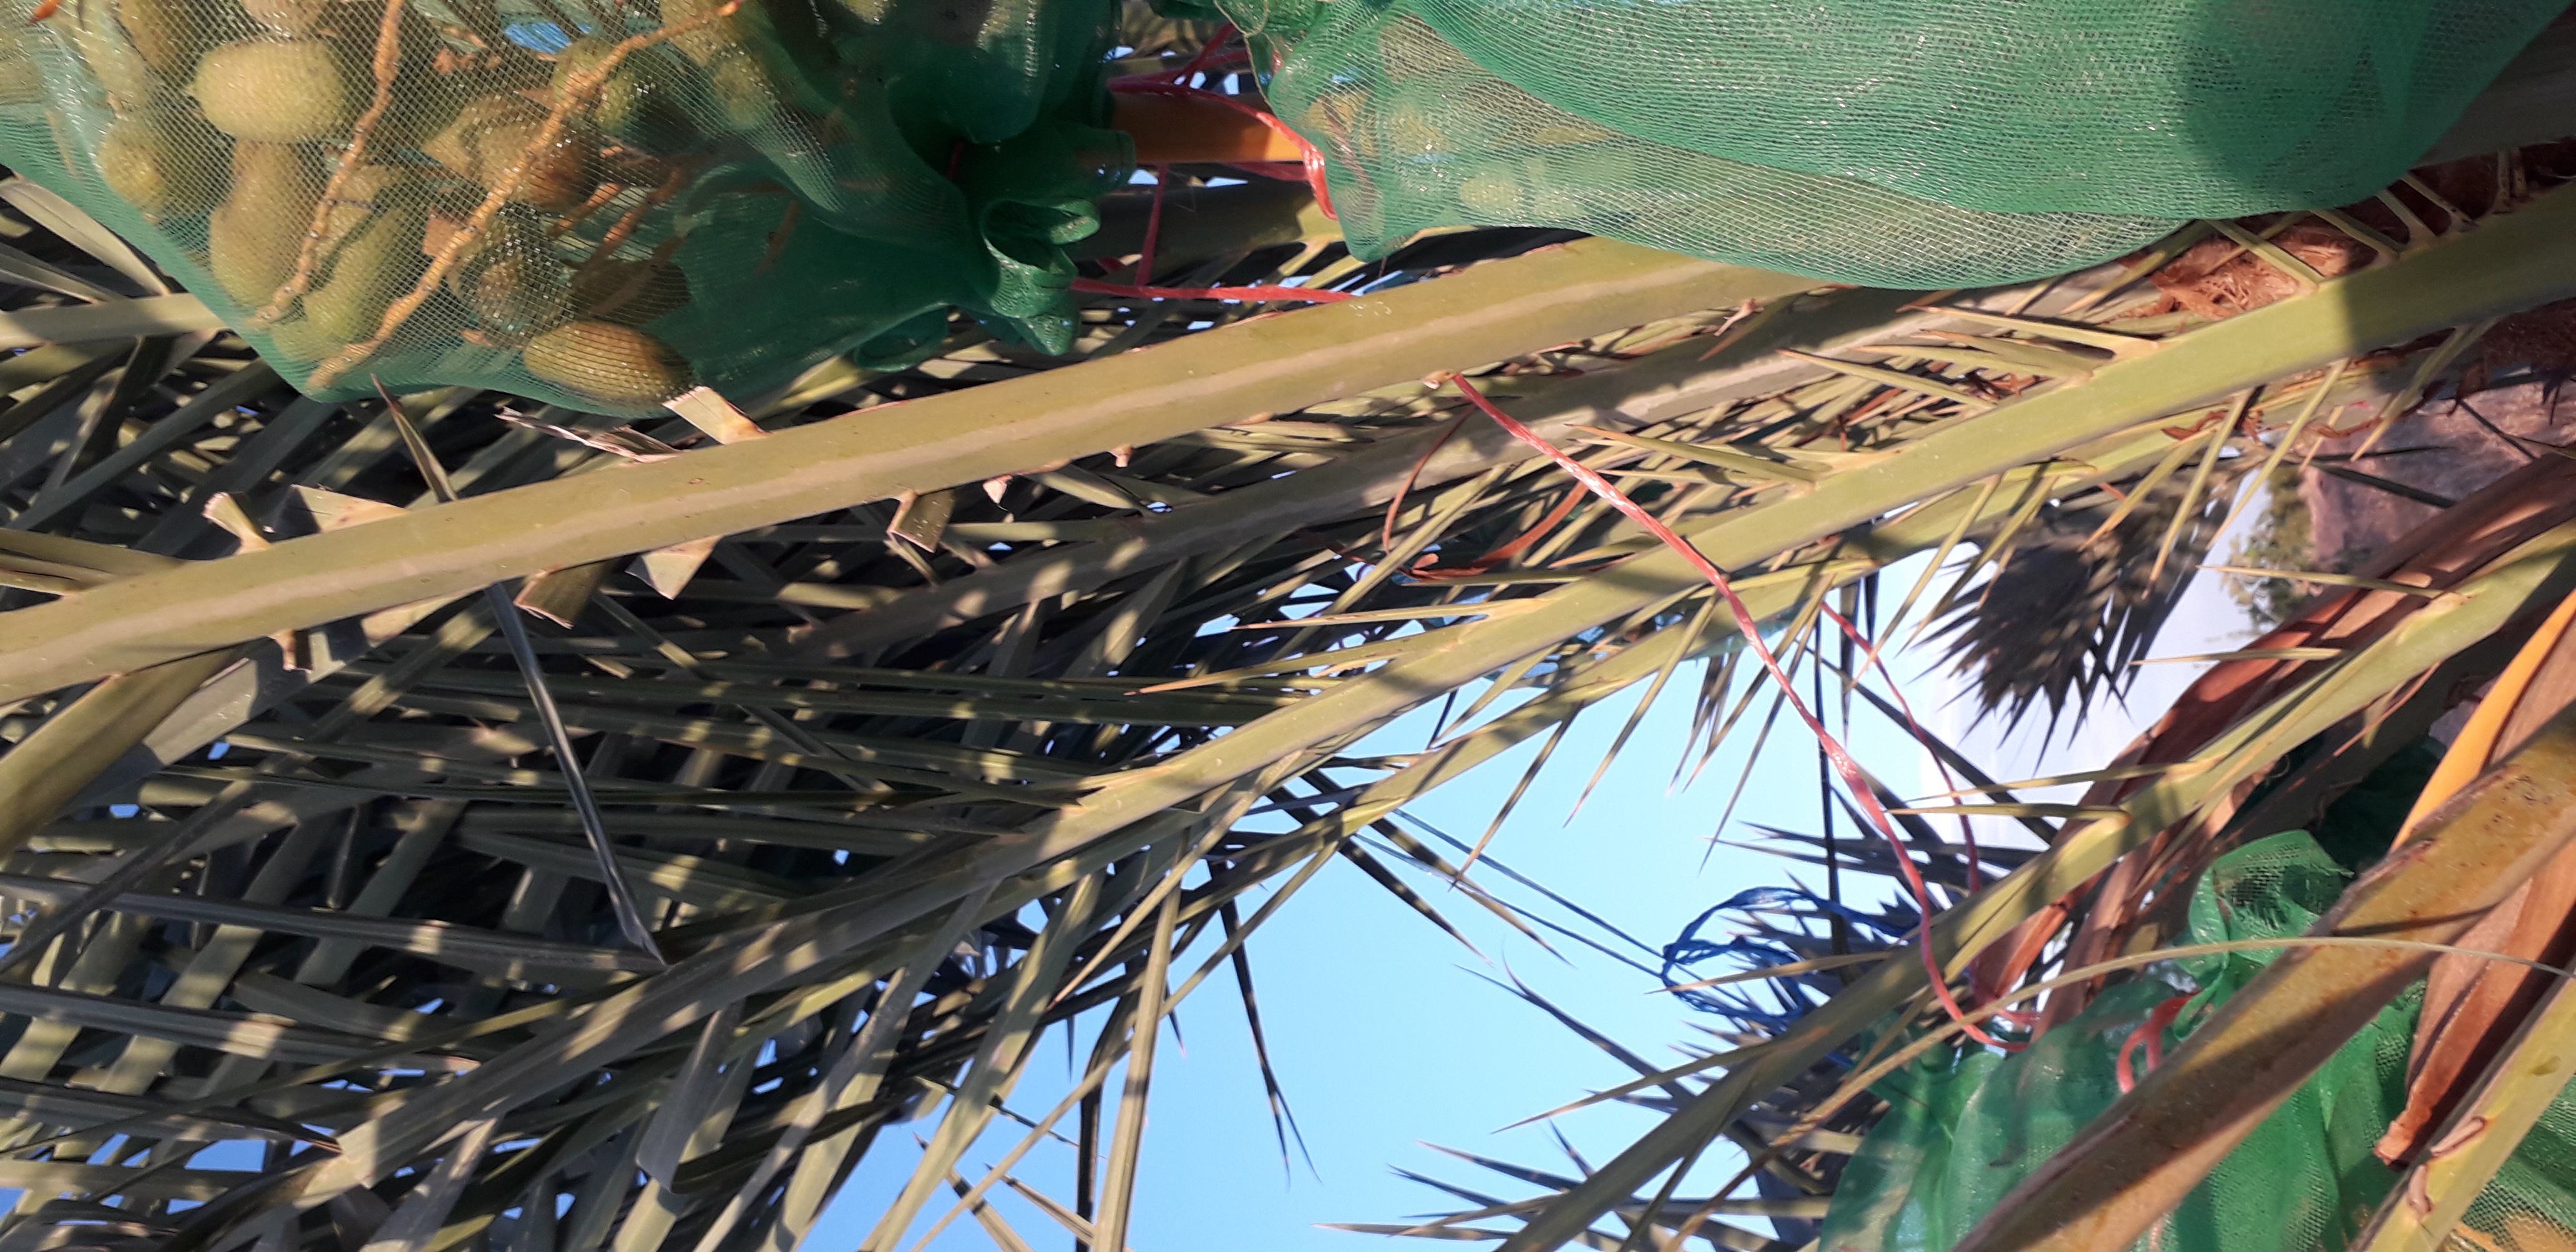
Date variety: Boumajhoul